Yorkshire

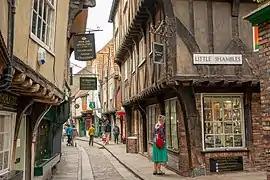
The Shambles is a popular tourist district in York.

Historically, Yorkshire was divided into three ridings. The term 'riding' is of Viking origin and derives from "Threthingr" (equivalent to third-ing). The three ridings in Yorkshire were named the East Riding, West Riding, and North Riding. Each riding was divided into smaller areas called wapentakes with more local functions. York was made a county corporate in 1396, as was Hull in 1440, making them independent from the ridings. York's corporate territory was enlarged in 1449 to also include an adjoining rural area known as the Ainsty. Hull's corporate territory covered both the town and adjoining areas, which were sometimes together known as Hullshire.